2011 Oldham East and Saddleworth by-election

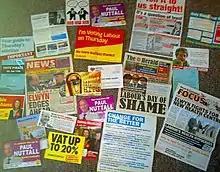
A selection of campaign materials delivered to constituents for the by-election

As the first by-election since the establishment of the Conservative-Liberal Democrat coalition government, there was interest in whether the two parties would form a pact. Prime Minister David Cameron publicly wished Watkins well at the start of the campaign, but both parties officially rejected the idea that there was a pact, with Vince Cable of the Liberal Democrats claiming that the Tories had no chance of winning the seat, and Cameron later reminding voters that it had been a three-horse race in 2010. Both former Lib Dem leader Charles Kennedy and Labour Party leader Ed Miliband claimed that it was the first opportunity for voters to make their views known on the coalition, although David Cameron argued that it was instead about the actions of Woolas. Woolas himself claimed that his disqualification would help the Labour Party, as voters would object to courts overturning the election result.